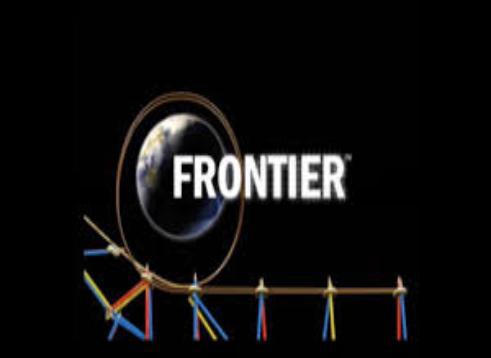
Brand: frontier developments
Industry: Leisure